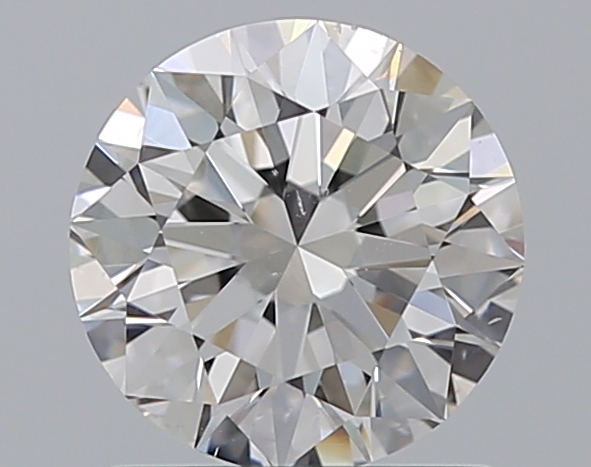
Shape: round
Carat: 1.01
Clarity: SI1
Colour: E
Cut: EX
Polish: EX
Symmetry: EX
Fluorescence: N
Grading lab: GIA
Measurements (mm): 6.41 x 6.45 x 3.96